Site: brandenburg
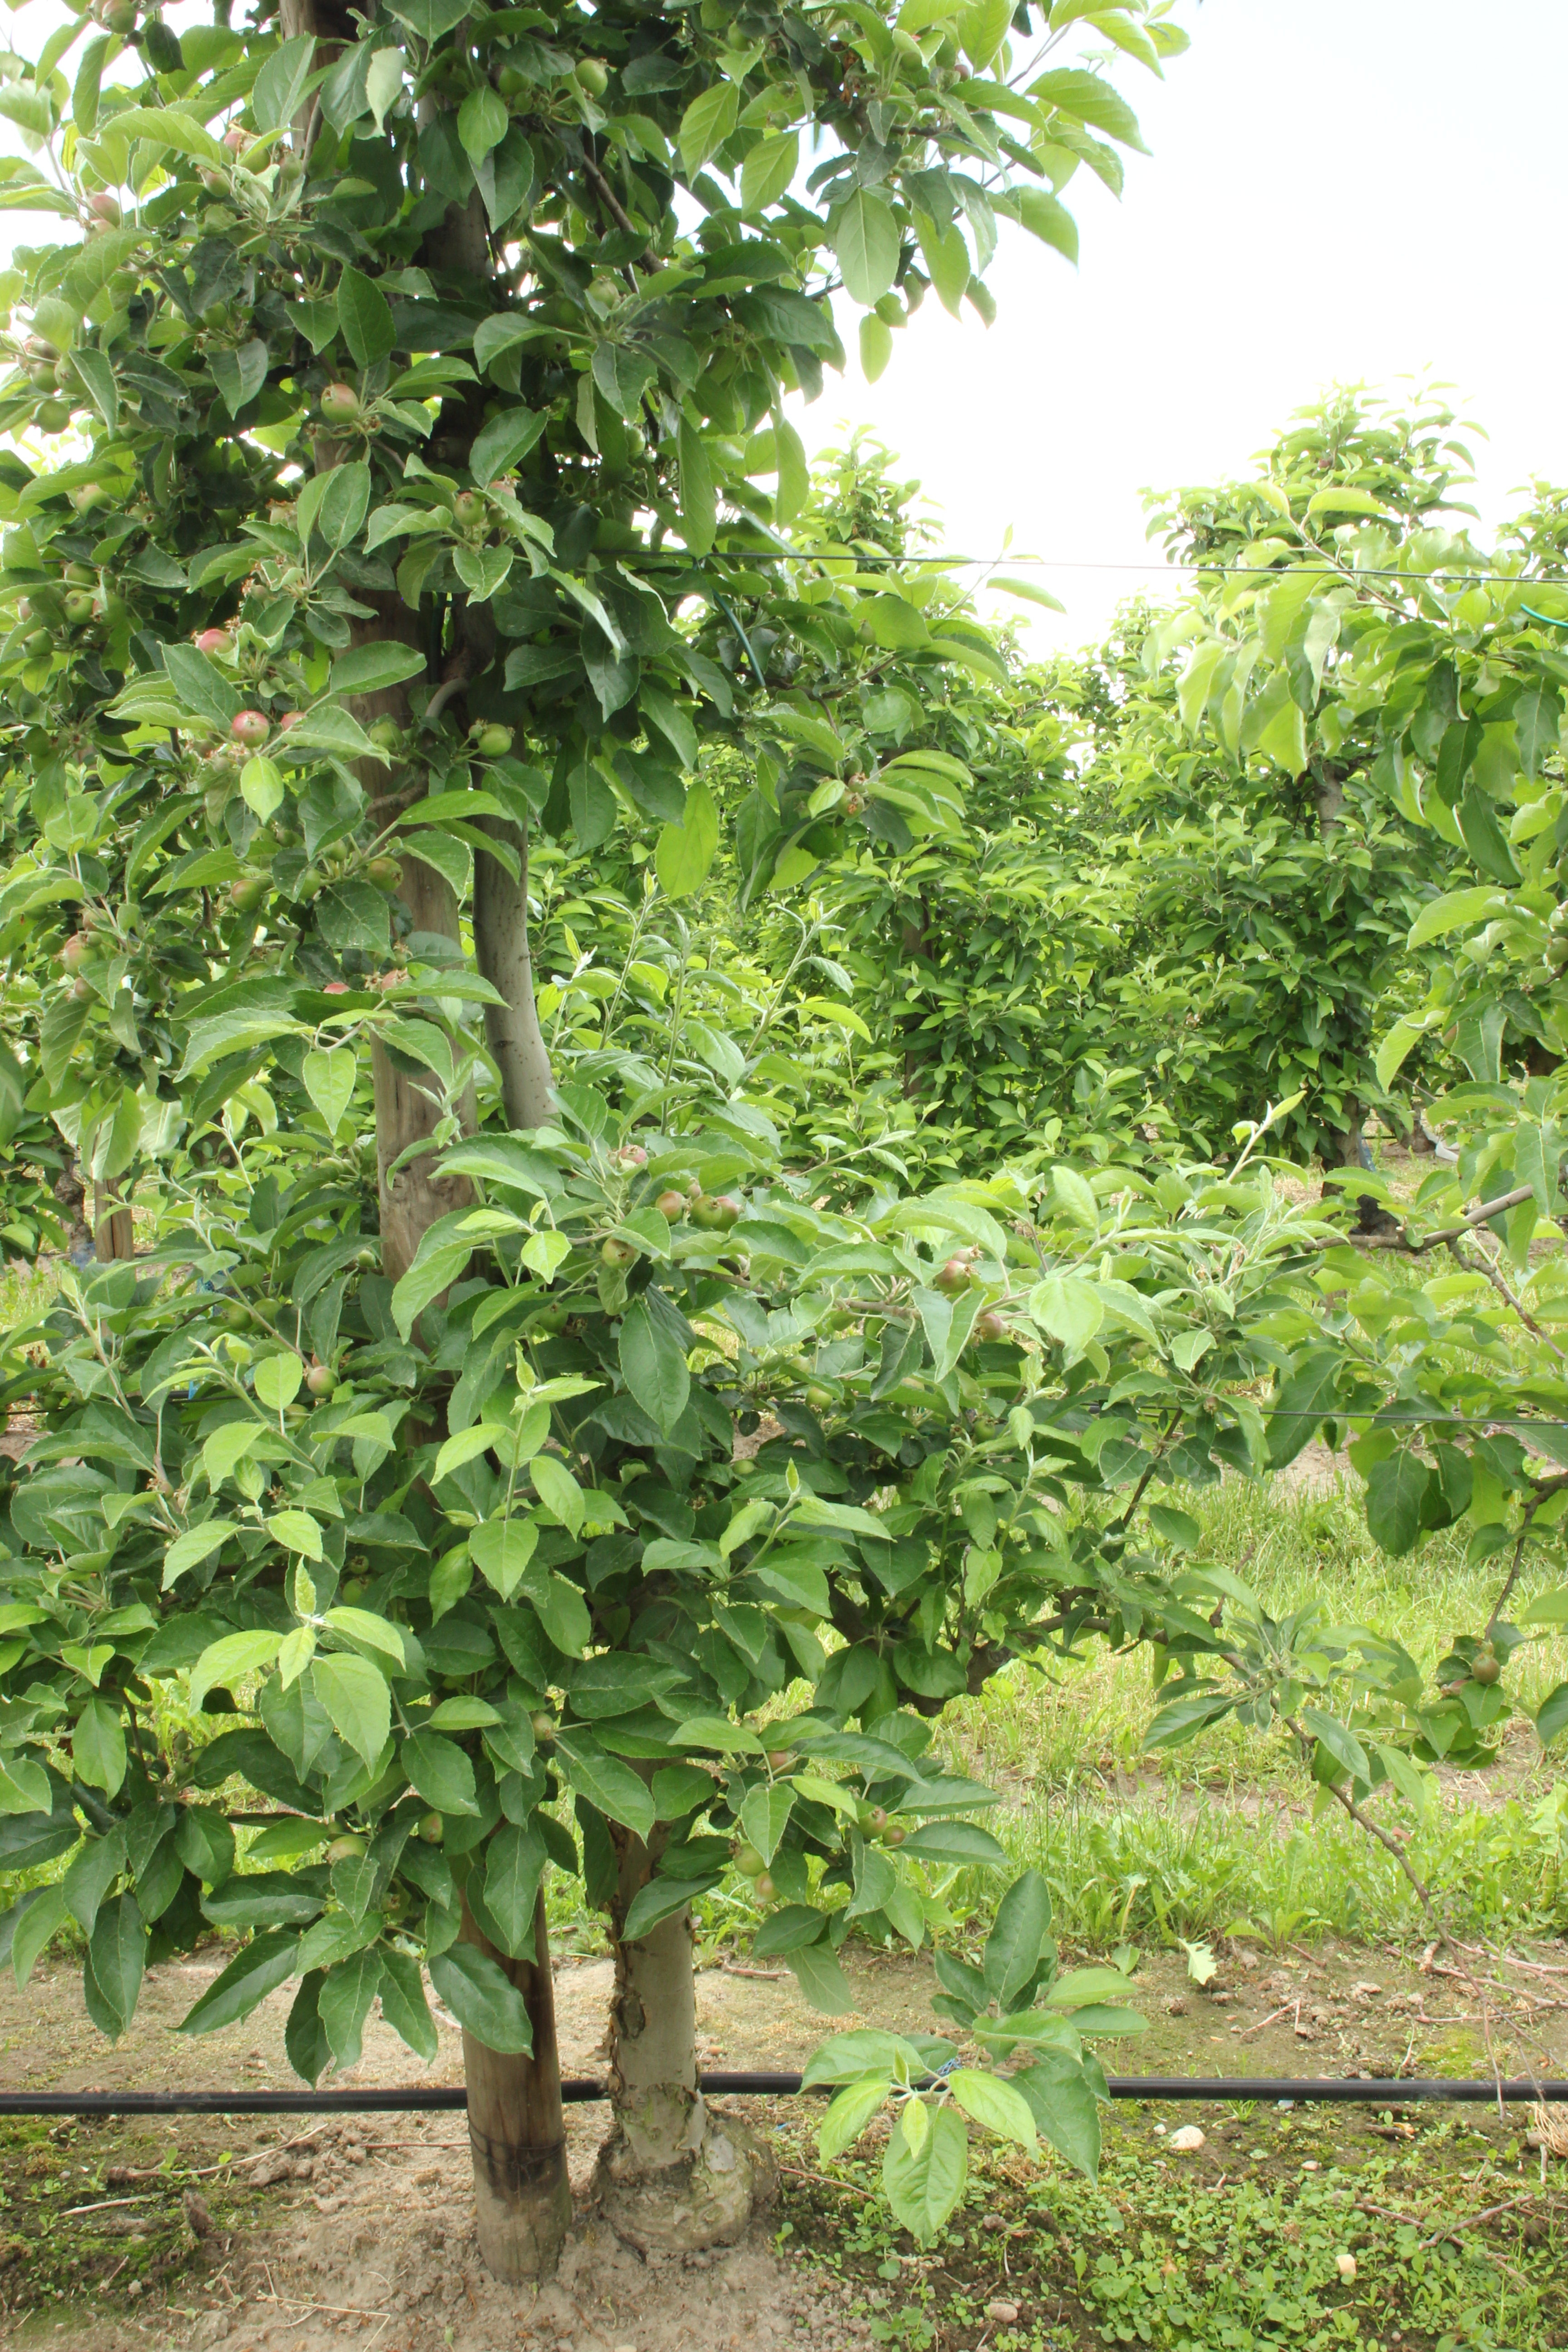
Growth stage (BBCH 72): Development of fruit